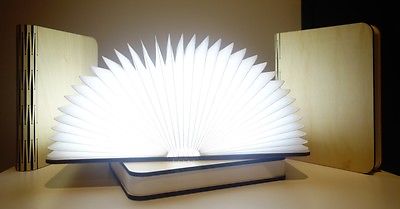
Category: lamp